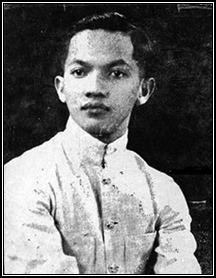
หม่อมเจ้าอากาศดำเกิง รพีพัฒน์

| image = อากาศดำเกิง รพีพัฒน์.jpg
| title = หม่อมเจ้า ชั้น 5
| birth_place = จังหวัดพระนคร ประเทศสยาม
| death_place = ฮ่องกงของบริเตน จักรวรรดิบริติช ประเทศจีน
| death_style = สิ้นชีพตักษัย
| father1 = พระเจ้าบรมวงศ์เธอ กรมหลวงราชบุรีดิเรกฤทธิ์
| mother1 = หม่อมอ่อน รพีพัฒน์ ณ อยุธยา
| dynasty = ราชวงศ์จักรี|จักรี
| royal house = รพีพัฒน์
| religion = พุทธ
|
หม่อมเจ้าอากาศดำเกิง รพีพัฒน์ (12 พฤศจิกายน พ.ศ. 2447 – 18 พฤษภาคม พ.ศ. 2475) หรือเป็นที่รู้จักในนามปากกา วรเศวต หม่อมเจ้าอากาศดำเกิง รพีพัฒน์ นักเขียนไทย ชีวิตและงาน เป็นพระโอรสในพระเจ้าบรมวงศ์เธอ กรมหลวงราชบุรีดิเรกฤทธิ์ ประสูติแต่หม่อมอ่อน รพีพัฒน์ ณ อยุธยา มีโสทรภราดาและโสทรภคินี 10 องค์
== พระราชประวัติ ==
หม่อมเจ้าอากาศดำเกิงทรงศึกษาชั้นต้นจากโรงเรียนอัสสัมชัญ และศึกษาต่อชั้นมัธยม 4 ที่โรงเรียนเทพศิรินทร์ แต่สอบตกชั้นมัธยม 7 จึงทรงออกจากโรงเรียน เสด็จไปศึกษาต่อวิชากฎหมายที่สำนักมิดเดิ้ลเทมเปิ้ล กรุงลอนดอน ประเทศอังกฤษ แต่ด้วยความที่ไม่โปรดในเรื่องกฎหมาย จึงทรงคลุกคลีอยู่กับหมู่นักหนังสือพิมพ์อังกฤษ จนล้มเหลวในเรื่องการศึกษา แต่โชคดีที่ได้รับพระราชทานทุนจากพระบาทสมเด็จพระปกเกล้าเจ้าอยู่หัว ให้ไปศึกษาวิชาการต่างประเทศ ที่เมืองจอร์จทาวน์ สหรัฐ แต่ประชวรหนักทำให้ต้องเสด็จกลับประเทศไทย
หม่อมเจ้าอากาศดำเกิงทรงเข้ารับราชการในกรมไปรษณีย์โทรเลข และกระทรวงสาธารณสุข|กรมสาธารณสุข กระทรวงมหาดไทย ทรงสนทัยในการประพันธ์มาตั้งแต่ครั้งศึกษาอยู่ที่โรงเรียนเทพศิรินทร์ โดยทรงร่วมกับกุหลาบ สายประดิษฐ์ ทำหนังสือในห้องเรียน เมื่อมาทำงานที่กรมสาธารณสุข ได้นิพนธ์นวนิยายเรื่องแรก คือ "ละครแห่งชีวิต" โดยสมเด็จพระเจ้าบรมวงศ์เธอ เจ้าฟ้าบริพัตรสุขุมพันธุ์ กรมพระนครสวรรค์วรพินิต เสนาบดีกระทรวงมหาดไทย ได้ประทานเงินทุนในการจัดพิมพ์ เมื่อปี พ.ศ. 2472 แม้ว่าจะมีราคาสูงถึงเล่มละ 3.50 บาท แต่ปรากฏว่าขายหมดทั้ง 2,000 เล่ม จนต้องมีการพิมพ์ครั้งที่สอง
ในปี พ.ศ. 2473 หม่อมเจ้าอากาศดำเกิงนิพนธ์เรื่อง ผิวเหลืองหรือผิวขาว (ต่อมาใช้ชื่อ “ผิวเหลืองผิวขาว”) และตามมาด้วย รวมเรื่องสั้น วิมานทลาย กับครอบจักรวาล
หม่อมเจ้าอากาศดำเกิงทรงประสบความผิดหวังในเรื่องความรักและชีวิต เนื่องจากฐานะทางเศรษฐกิจตกต่ำ จึงเสด็จหนีไปฮ่องกงในปลายเดือนมกราคม ปี พ.ศ. 2474 ดำรงชนม์ชีพด้วยการเขียนบทความลงพิมพ์ในหนังสือพิมพ์ฮ่องกง
หม่อมเจ้าอากาศดำเกิง รพีพัฒน์ สิ้นชีพิตักษัย เมื่อวันที่ 18 พฤษภาคม พ.ศ. 2475 สิริชันษา 27 ปี ตามเอกสารฮ่องกงระบุว่าด้วยไข้มาลาเรีย แต่มีผู้เห็นเหตุการณ์กล่าวว่า เป็นการเปิดแก๊สปลงชนม์
== ผลงาน ==
=== นวนิยาย ===
* ละครแห่งชีวิต (หนังสือดี 100 เล่มที่คนไทยควรอ่าน)
* ผิวเหลืองผิวขาว
=== รวมเรื่องสั้นขนาดยาว ===
* วิมานทลาย
* ครอบจักรวาล
=== เรื่องสั้นอื่น ๆ ===
* ดาราคู่ชีพ
* โชคมนุษย์
* อำนาจกฎธรรมดา
* เรื่องชีวิตที่ 1
* เรื่องชีวิตที่ 2
=== เรื่องแปล ===
* เอนีวา ซองครัวต์
== พงศาวลี ==
ahnentafel-compact5
|style=font-size: 90%; line-height: 110%;
|border=1
|boxstyle=padding-top: 0; padding-bottom: 0;
|boxstyle_1=background-color: #fcc;
|boxstyle_2=background-color: #fb9;
|boxstyle_3=background-color: #ffc;
|boxstyle_4=background-color: #bfc;
|boxstyle_5=background-color: #9fe;
|1= 1. 
|2= 2. พระเจ้าบรมวงศ์เธอ กรมหลวงราชบุรีดิเรกฤทธิ์
|3= 3. หม่อมอ่อน รพีพัฒน์ ณ อยุธยา
|4= 4. พระบาทสมเด็จพระจุลจอมเกล้าเจ้าอยู่หัว
|5= 5. เจ้าจอมมารดาตลับ ในรัชกาลที่ 5
|6= 6. พระยาสุพรรณพิจิตร (โต)
|7= 7. หม่อมราชวงศ์สำอาง
|8= 8. พระบาทสมเด็จพระจอมเกล้าเจ้าอยู่หัว
|9= 9. สมเด็จพระเทพศิรินทราบรมราชินี
|10= 10. พระยาเวียงในนฤบาล (หรั่ง เกตุทัต)
|11= 11. อิ่ม เวียงในนฤบาล
|14= 14. หม่อมเจ้าหนู เสนีวงศ์
|16= 16. พระบาทสมเด็จพระพุทธเลิศหล้านภาลัย
|17= 17. สมเด็จพระศรีสุริเยนทราบรมราชินี
|18= 18. สมเด็จพระบรมราชมาตามหัยกาเธอ กรมหมื่นมาตยาพิทักษ์
|19= 19. หม่อมน้อย ศิริวงศ์ ณ อยุธยา
|28= 28. พระสัมพันธวงศ์เธอ กรมหลวงเสนีบริรักษ์
== อ้างอิง ==
== แหล่งข้อมูลอื่น ==
* Pasoot Lasuka. “Emotion and Rationality of Traveling in Arkartdamkeung Rapeephat’s "The Circus of Life".” ใน ถนอม ชาภักดี และคนอื่นๆ (บก.), เอกสารประกอบการประชุมวิชาการระดับชาติ เวทีวิจัยมนุษยศาสตร์ไทย ครั้งที่ 11 เปิดโลกสุนทรีย์ในวิถีมนุษยศาสตร์. น. 431-441. กรุงเทพฯ: มีดี กราฟิก, 2560.
หมวดหมู่:นักเขียนชาวไทย
หมวดหมู่:นามปากกา
หมวดหมู่:หม่อมเจ้าชาย
หมวดหมู่:ผู้ฆ่าตัวตาย
หมวดหมู่:ราชสกุลรพีพัฒน์
หมวดหมู่:ราชสกุลเสนีวงศ์
หมวดหมู่:บุคคลจากโรงเรียนเทพศิรินทร์
หมวดหมู่:บุคคลจากโรงเรียนอัสสัมชัญ
หมวดหมู่:ชาวไทยที่เสียชีวิตในประเทศจีน